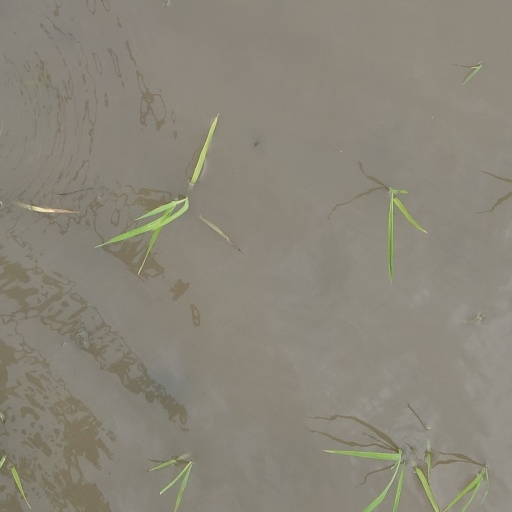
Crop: rice